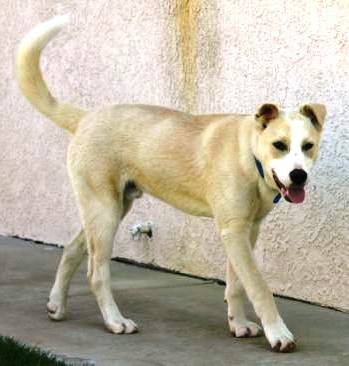
Label: dog